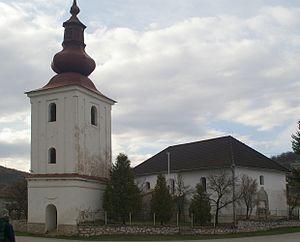
Silická Brezová est un village de Slovaquie situé dans la région de Košice.